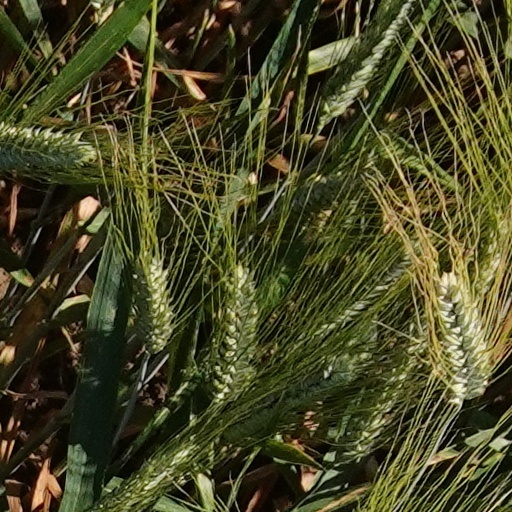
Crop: wheat